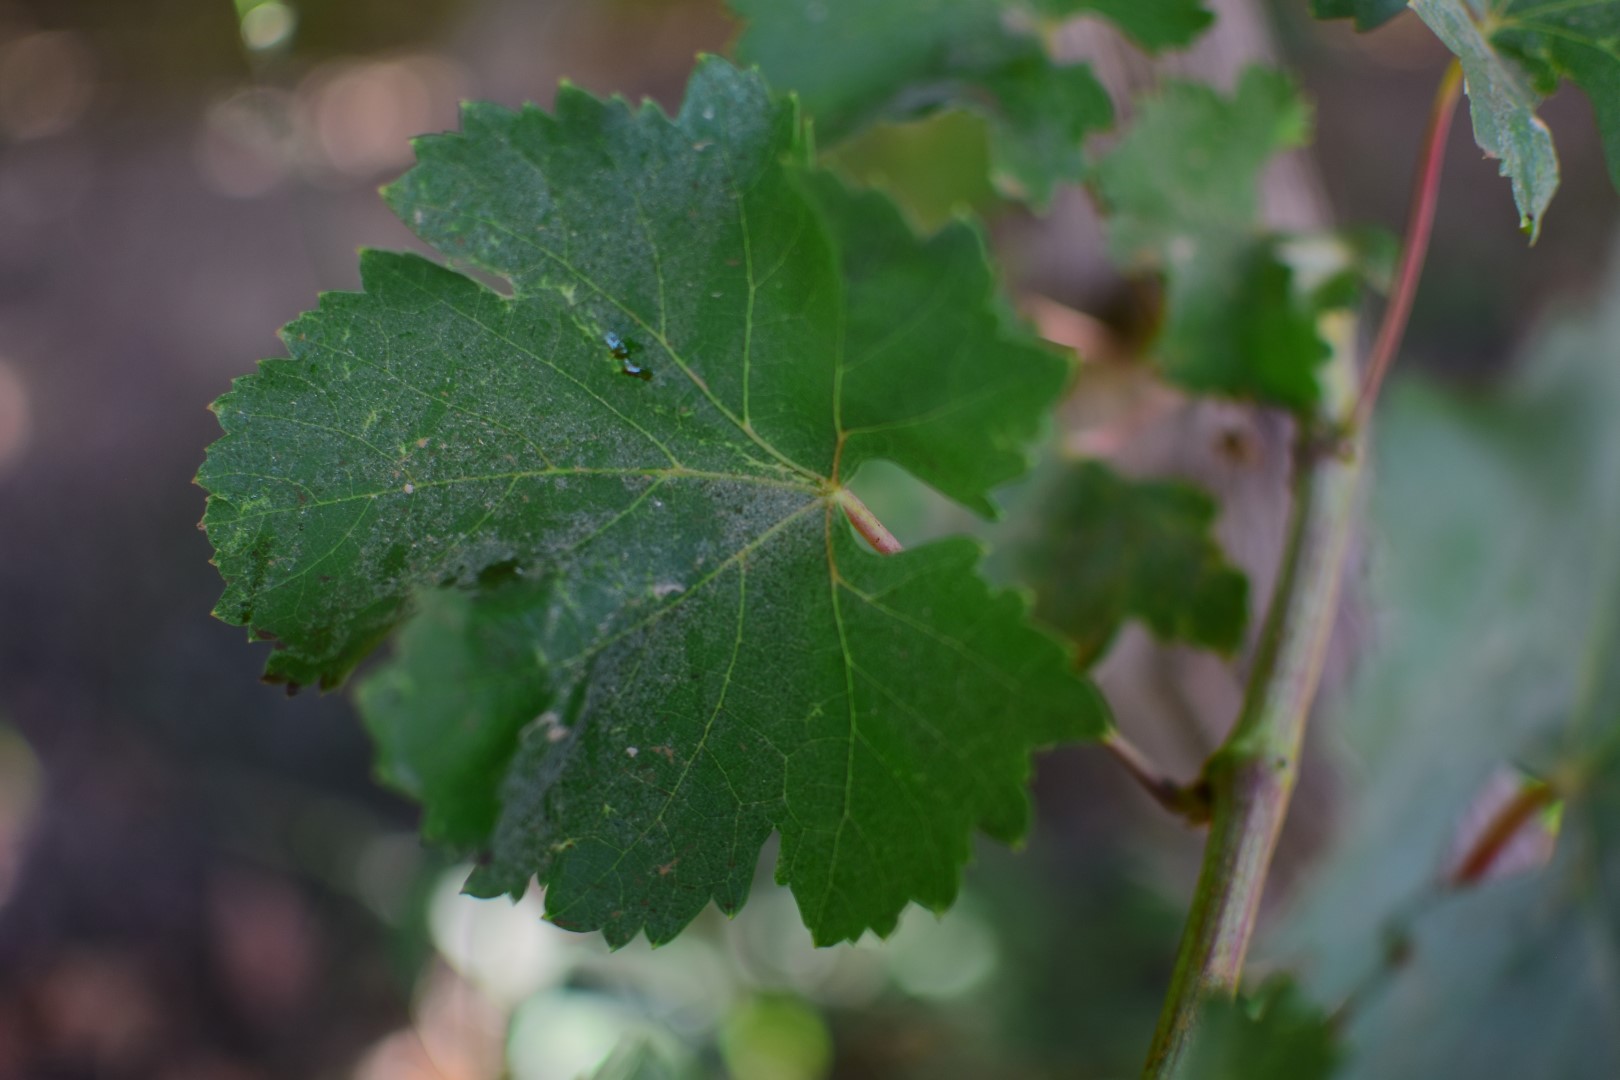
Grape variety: Frinsi